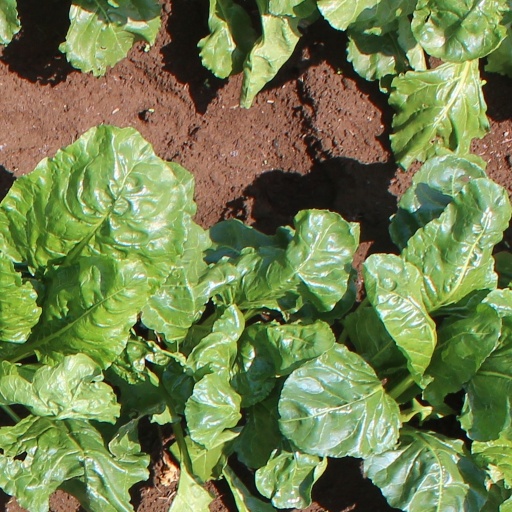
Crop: sugar beet